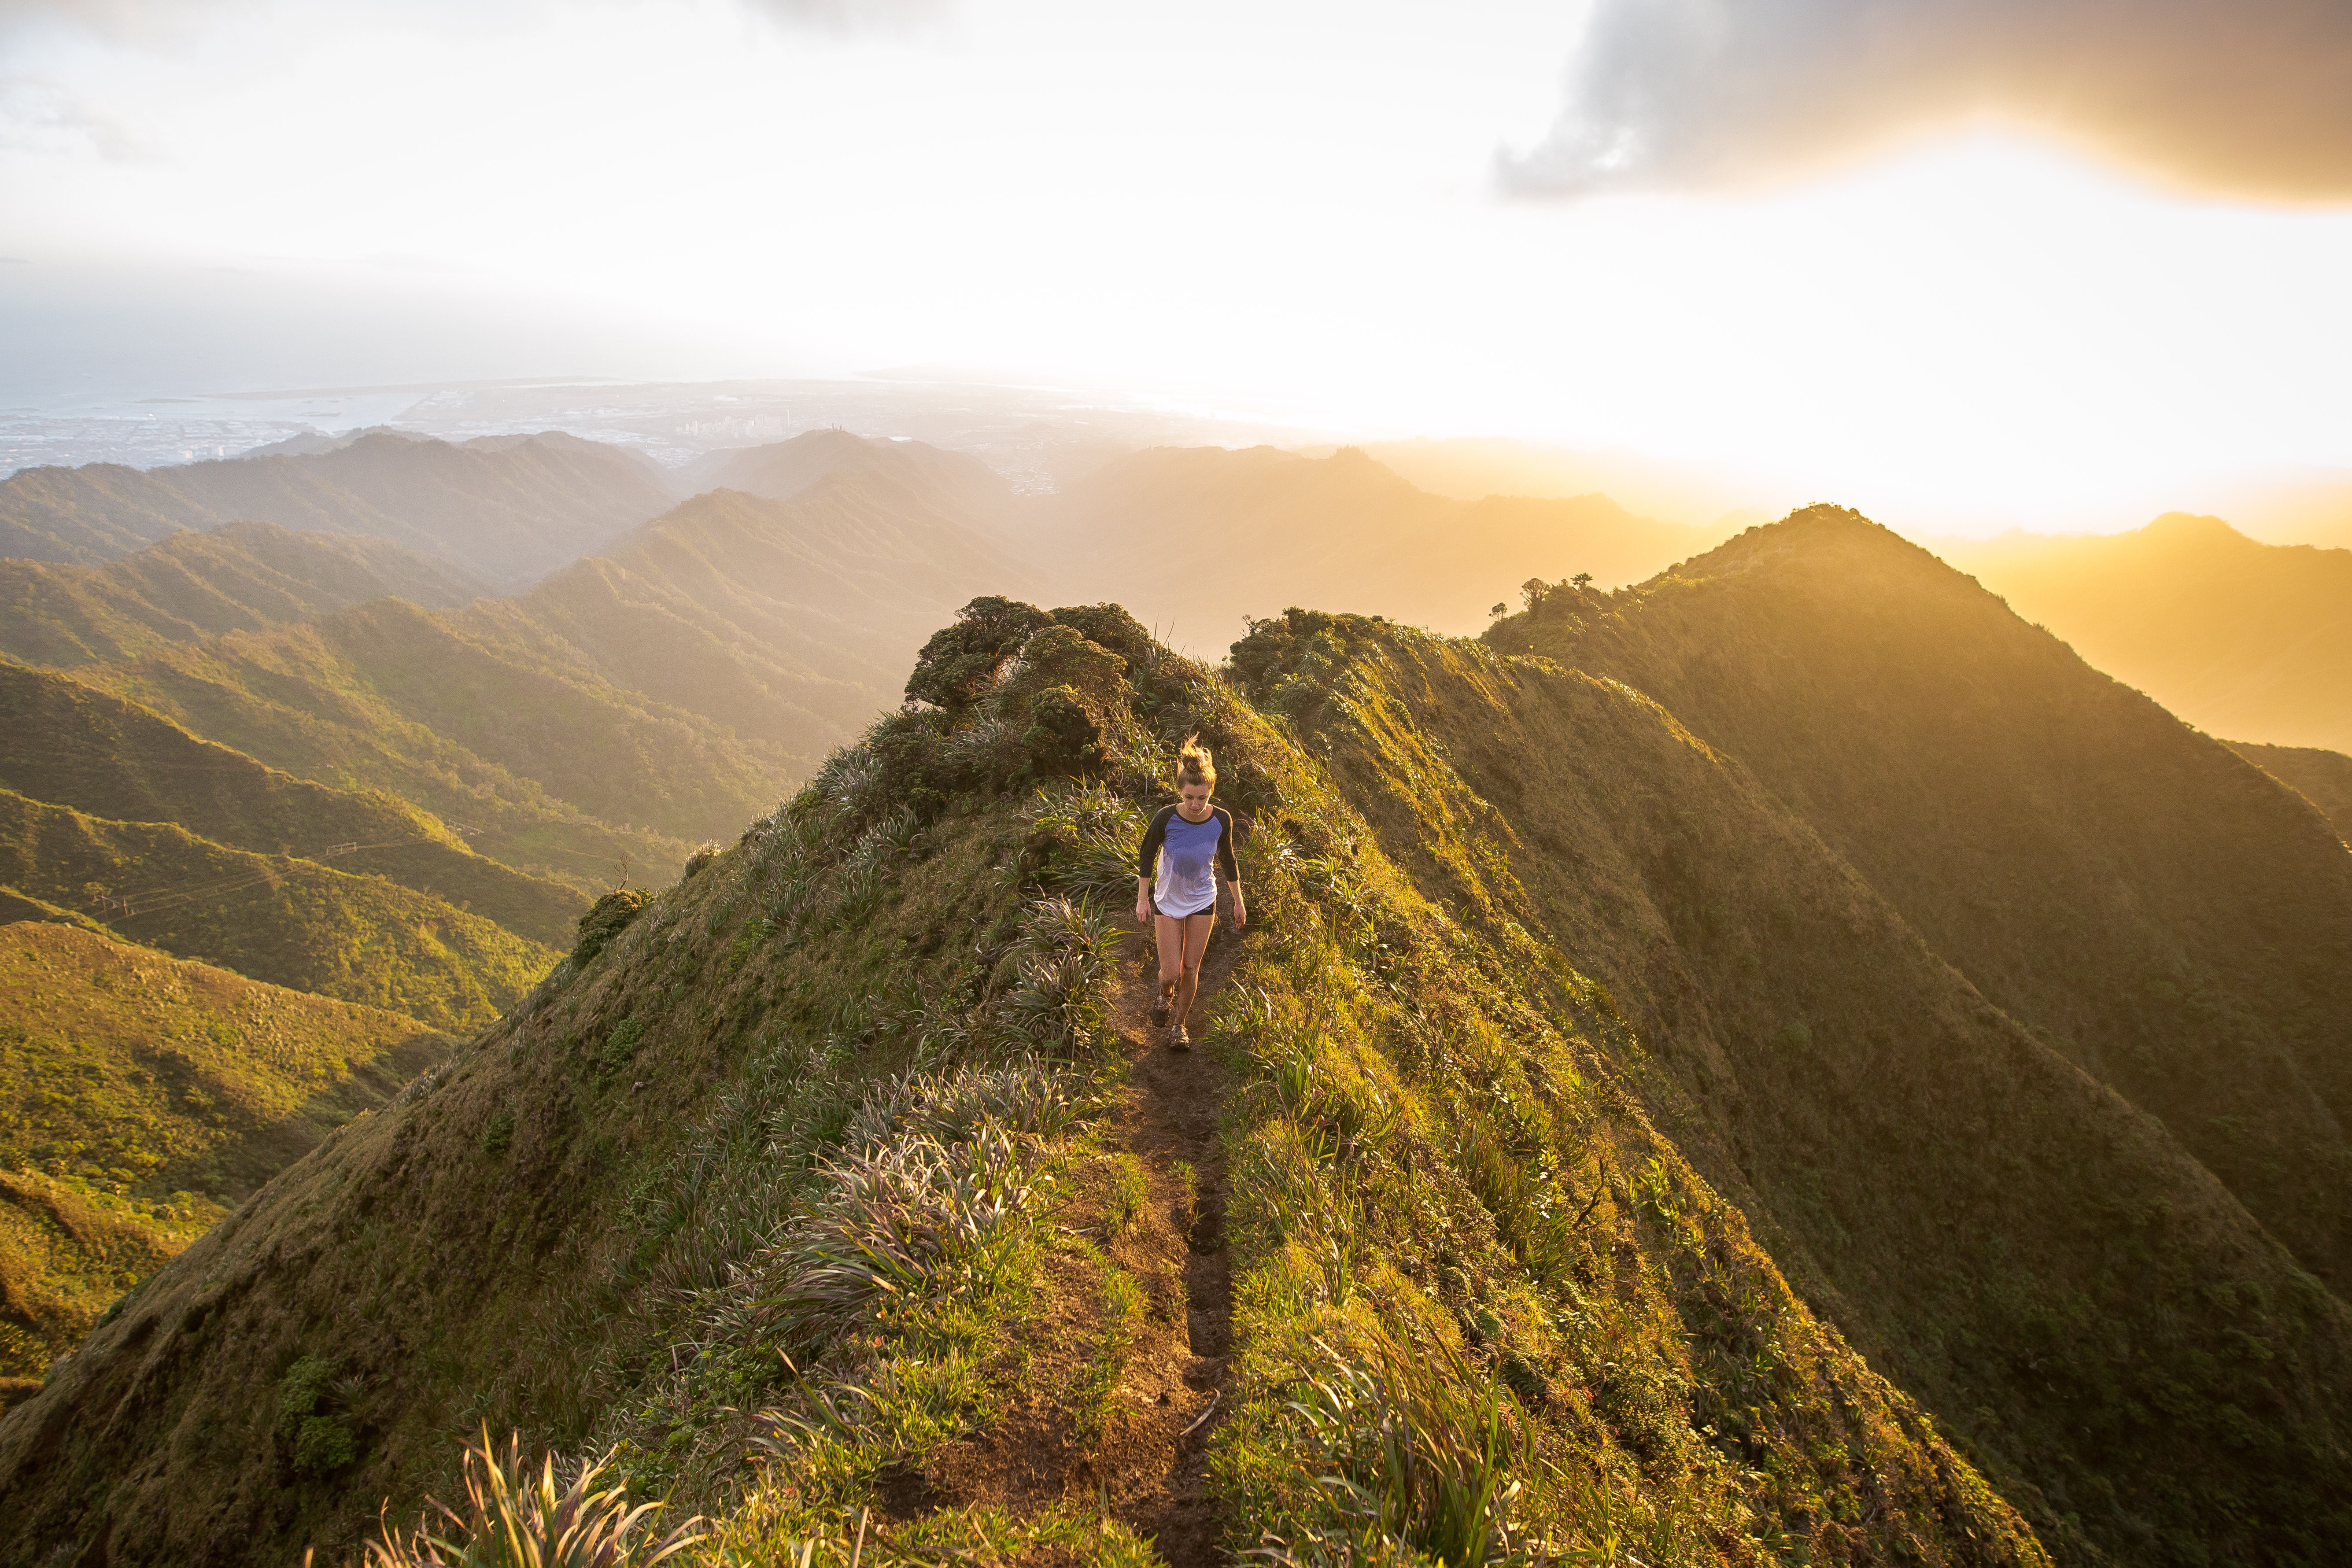
landscape, nature, walking, mountain, cloud, girl, woman, sunset, sunlight, morning, hill, adventure, mountain range, terrain, ridge, summit, alps, plateau, fell, landform, mountain pass, geographical feature, atmospheric phenomenon, mountainous landforms